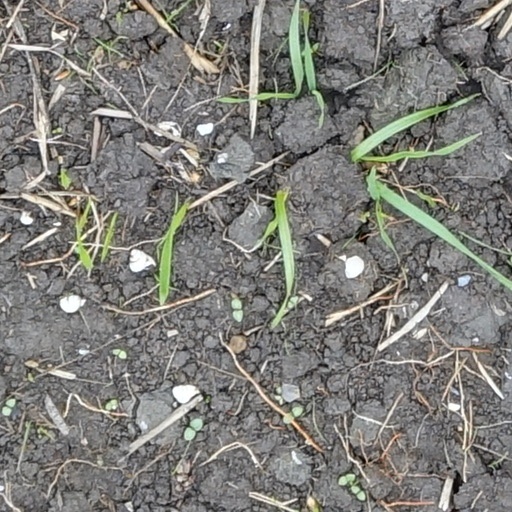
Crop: wheat